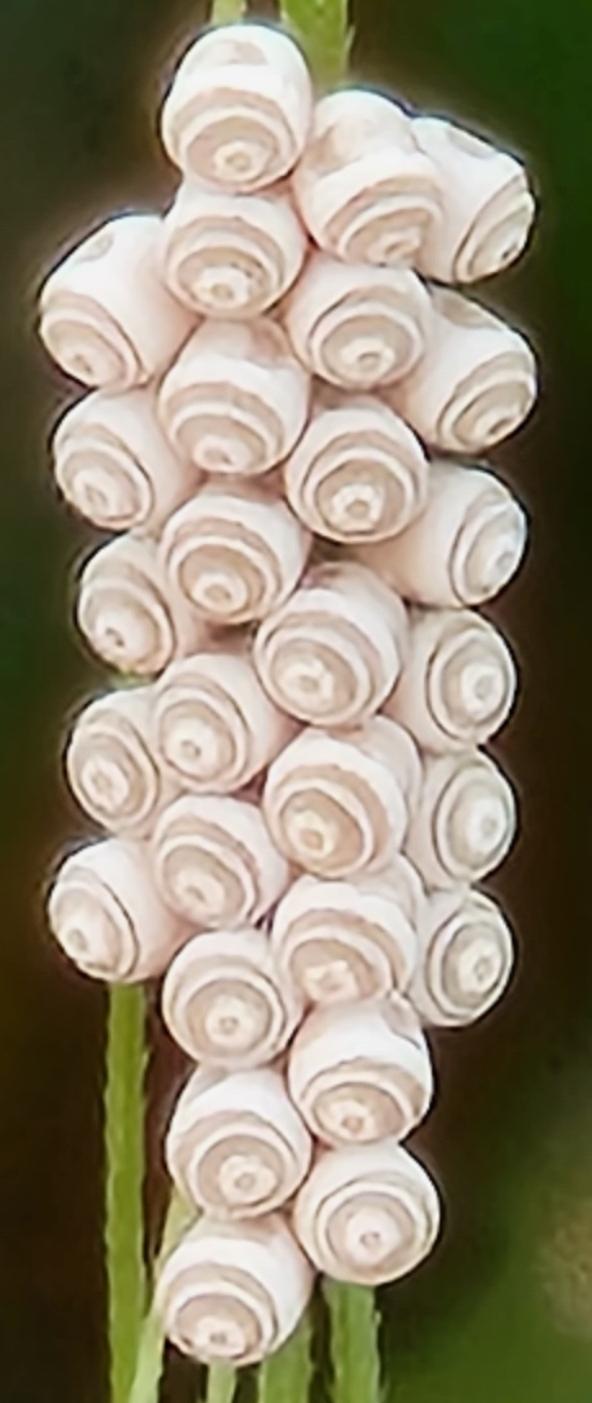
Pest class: stink_bug